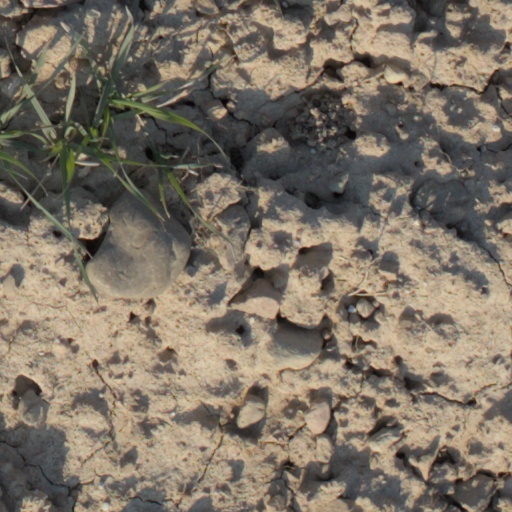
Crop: wheat